Thomas Symonds (Royal Navy officer, died 1894)

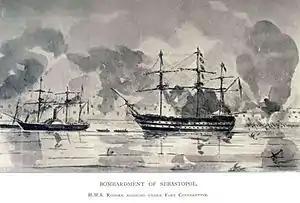
The bombardment of Sevastopol at which Symonds was present

Symonds was born in 1811 in Milford-on-Sea, Hampshire, the second son of Rear Admiral Sir William Symonds and Elizabeth Saunders Symonds ("née" Luscombe). He was baptised along with his younger brothers Julian and Jermyn on 11 September 1816 in Fawley, Hampshire. His elder brother William Cornwallis Symonds (1810–1841) became an army captain.